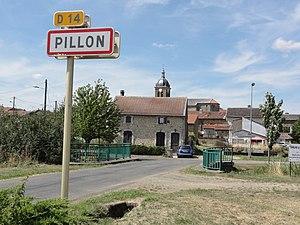
Pillon est une commune française située dans le département de la Meuse, en région Grand Est.